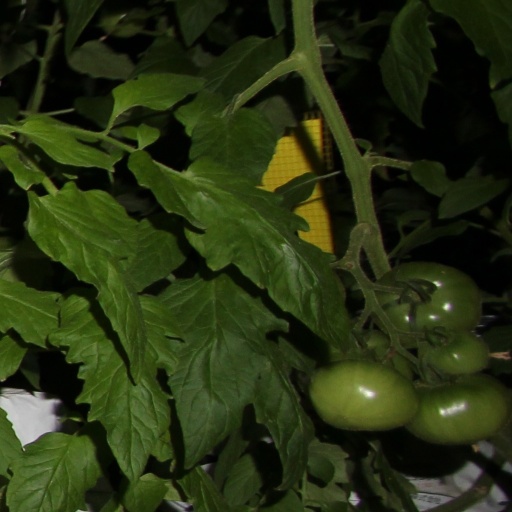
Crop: tomato